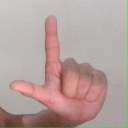
अक्षर: ल